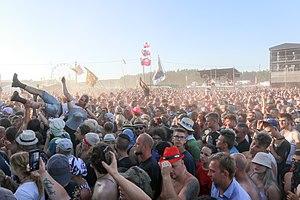
Pol’and’Rock Festival de 2018.